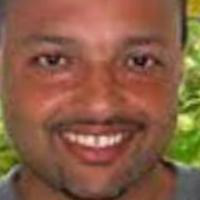
Age group: age 31-40